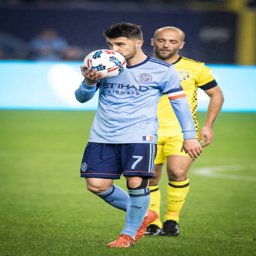
forward and # kisses the ball for good luck before taking the penalty kick during the match